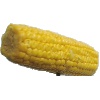
Label: corn